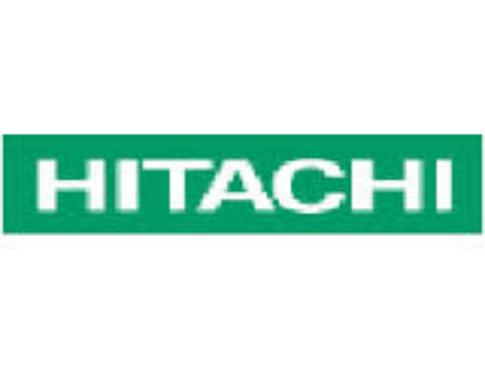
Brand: Hitachi
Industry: Leisure